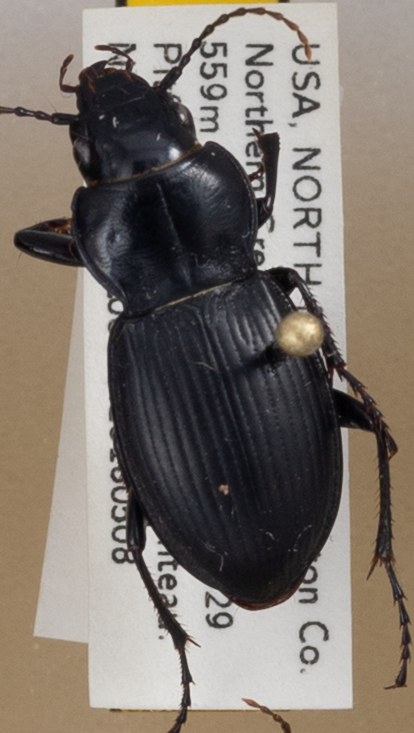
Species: Cyclotrachelus torvus
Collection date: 2018-05-08
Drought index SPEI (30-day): -0.264
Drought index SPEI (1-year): -0.492
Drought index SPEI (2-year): -0.24